Ouija Board (horse)

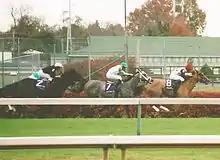
Ouija Board (saddlecloth #2) in the Filly and Mare Turf, has worked her way into the clear

She lined up next for the Irish Champion Stakes in a rematch with Alexander Goldrun from Goodwood, and the additional threat of Dylan Thomas, the Budweiser Irish Derby winner, coming from the formidable trio of Magnier, Aidan O'Brien and Fallon. Ouija Board was partnered by Jamie Spencer once more, due to Dettori riding in the St. Leger Stakes on the same day and Fallon engaged in the same race. Spencer took Ouija Board past Dylan Thomas with just over a furlong to go, but the colt battled back to win by a neck.